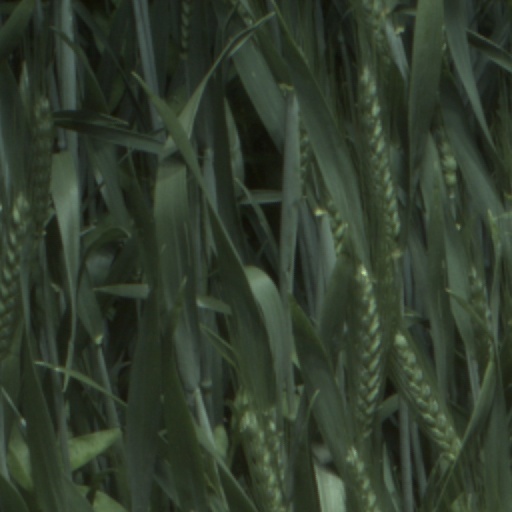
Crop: wheat